Wie die Schlesier Christen wurden, waren und sind

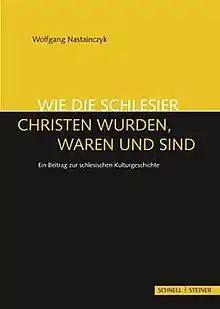

Wie die Schlesier Christen wurden, waren und sind: Ein Beitrag zur schlesischen Kulturgeschichte ("How the Silesians Became, Were and Are Christians: A Contribution to Silesian Cultural History") is a 2011 book by German theologian Wolfgang Nastainczyk published by Schnell & Steiner. The book takes a look at the history of Christianity in Silesia from the year AD 950 to the present day and examines the effects history has had on the faith of Silesians over the years. Nastainczyk examines what impacts events such as the Crusades and Nazi Germany had on the region. It took him ten years to research and write.